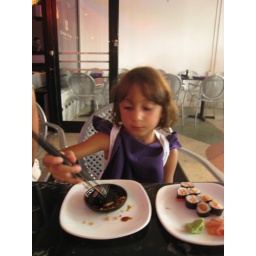
And she loves it (note the number of pieces of sushi in the white plate in the sequence of pics)